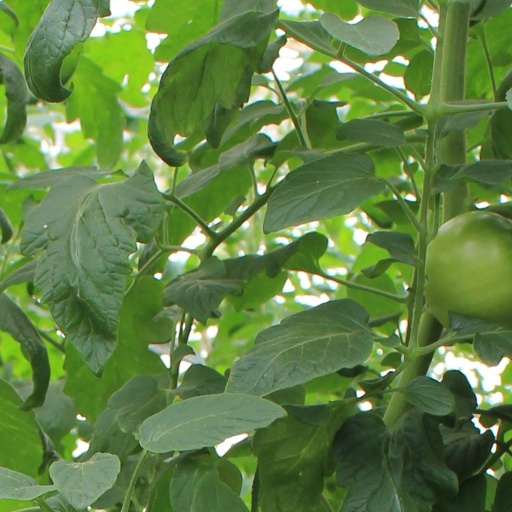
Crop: tomato